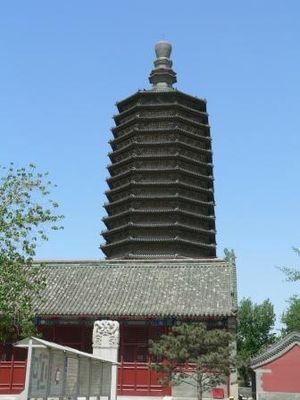
Le Temple de Tianning est situé dans le quartier de Guang'an men à Pékin, en République populaire de Chine. Le temple contient la Pagode du temple de Tianning qui date du XIIᵉ siècle. Celle-ci date de la dynastie Liao et a été construite entre 1100 et 1120, peu avant la conquête de la dynastie Liao par la Dynastie Song, puis la Dynastie Jin, et enfin l'Empire mongol, sous Kubilai Khan, qui en fit la capitale de la dynastie Yuan en 1270 sous le nom de Khanbalik en köktürk ou Dadu en chinois. La pagode chinoise de treize étages mesure 57,8 m, a une base octogonale est construite en brique et pierre, mais imite la conception des anciennes pagodes en bois de la Chine ancienne par des dougong ornementaux. Elle repose sur une grande plate-forme carrée, avec la partie inférieure de la pagode prenant la forme d'un piédestal sumeru. La pagode est dotée d'une véranda avec une rampe, qui est encore tout à fait solide, sans creux ou escalier à l'intérieur comme les pagodes se caractérisent. Les autres motifs ornementaux comprennent des portes cintrées et les gardiens célestes bouddhistes.